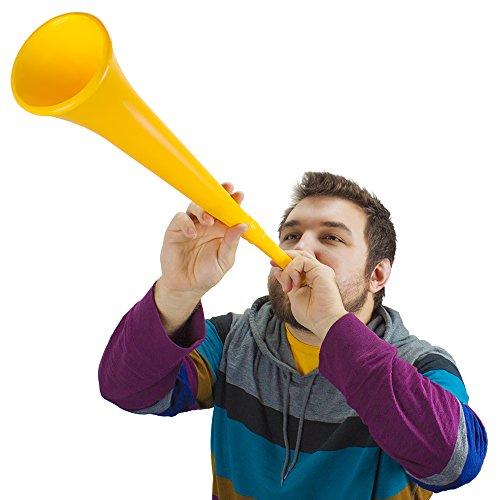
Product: Pudgy Pedro's Plastic Vuvuzela Stadium Horn, 26-Inch
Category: Toys & Games | Novelty & Gag Toys
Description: Vuvuzela Virtuoso: Collapsing design allows for pitch variation.
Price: $7.99
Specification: Product Dimensions:         14 x 4 x 4 inches    |Shipping Weight: 0.3 ounces (View shipping rates and policies)|Domestic Shipping: Currently, item can be shipped only within the U.S. and to APO/FPO addresses. For APO/FPO shipments, please check with the manufacturer regarding warranty and support issues.|International Shipping: This item can be shipped to select countries outside of the U.S.  Learn More|ASIN: B00OSXN3UY|Item model number: MNSM-001|    #774    in Toys & Games Activities & Amusements